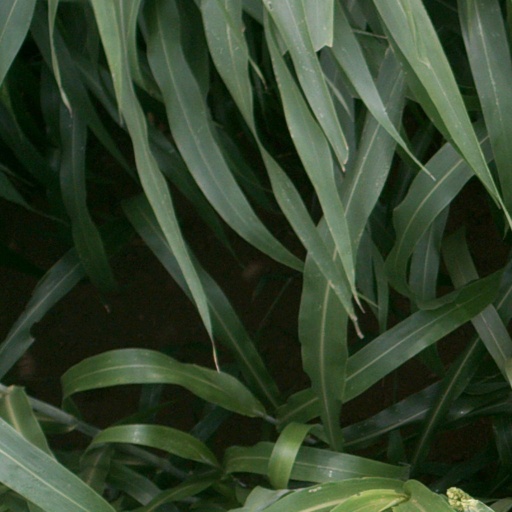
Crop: sorghum